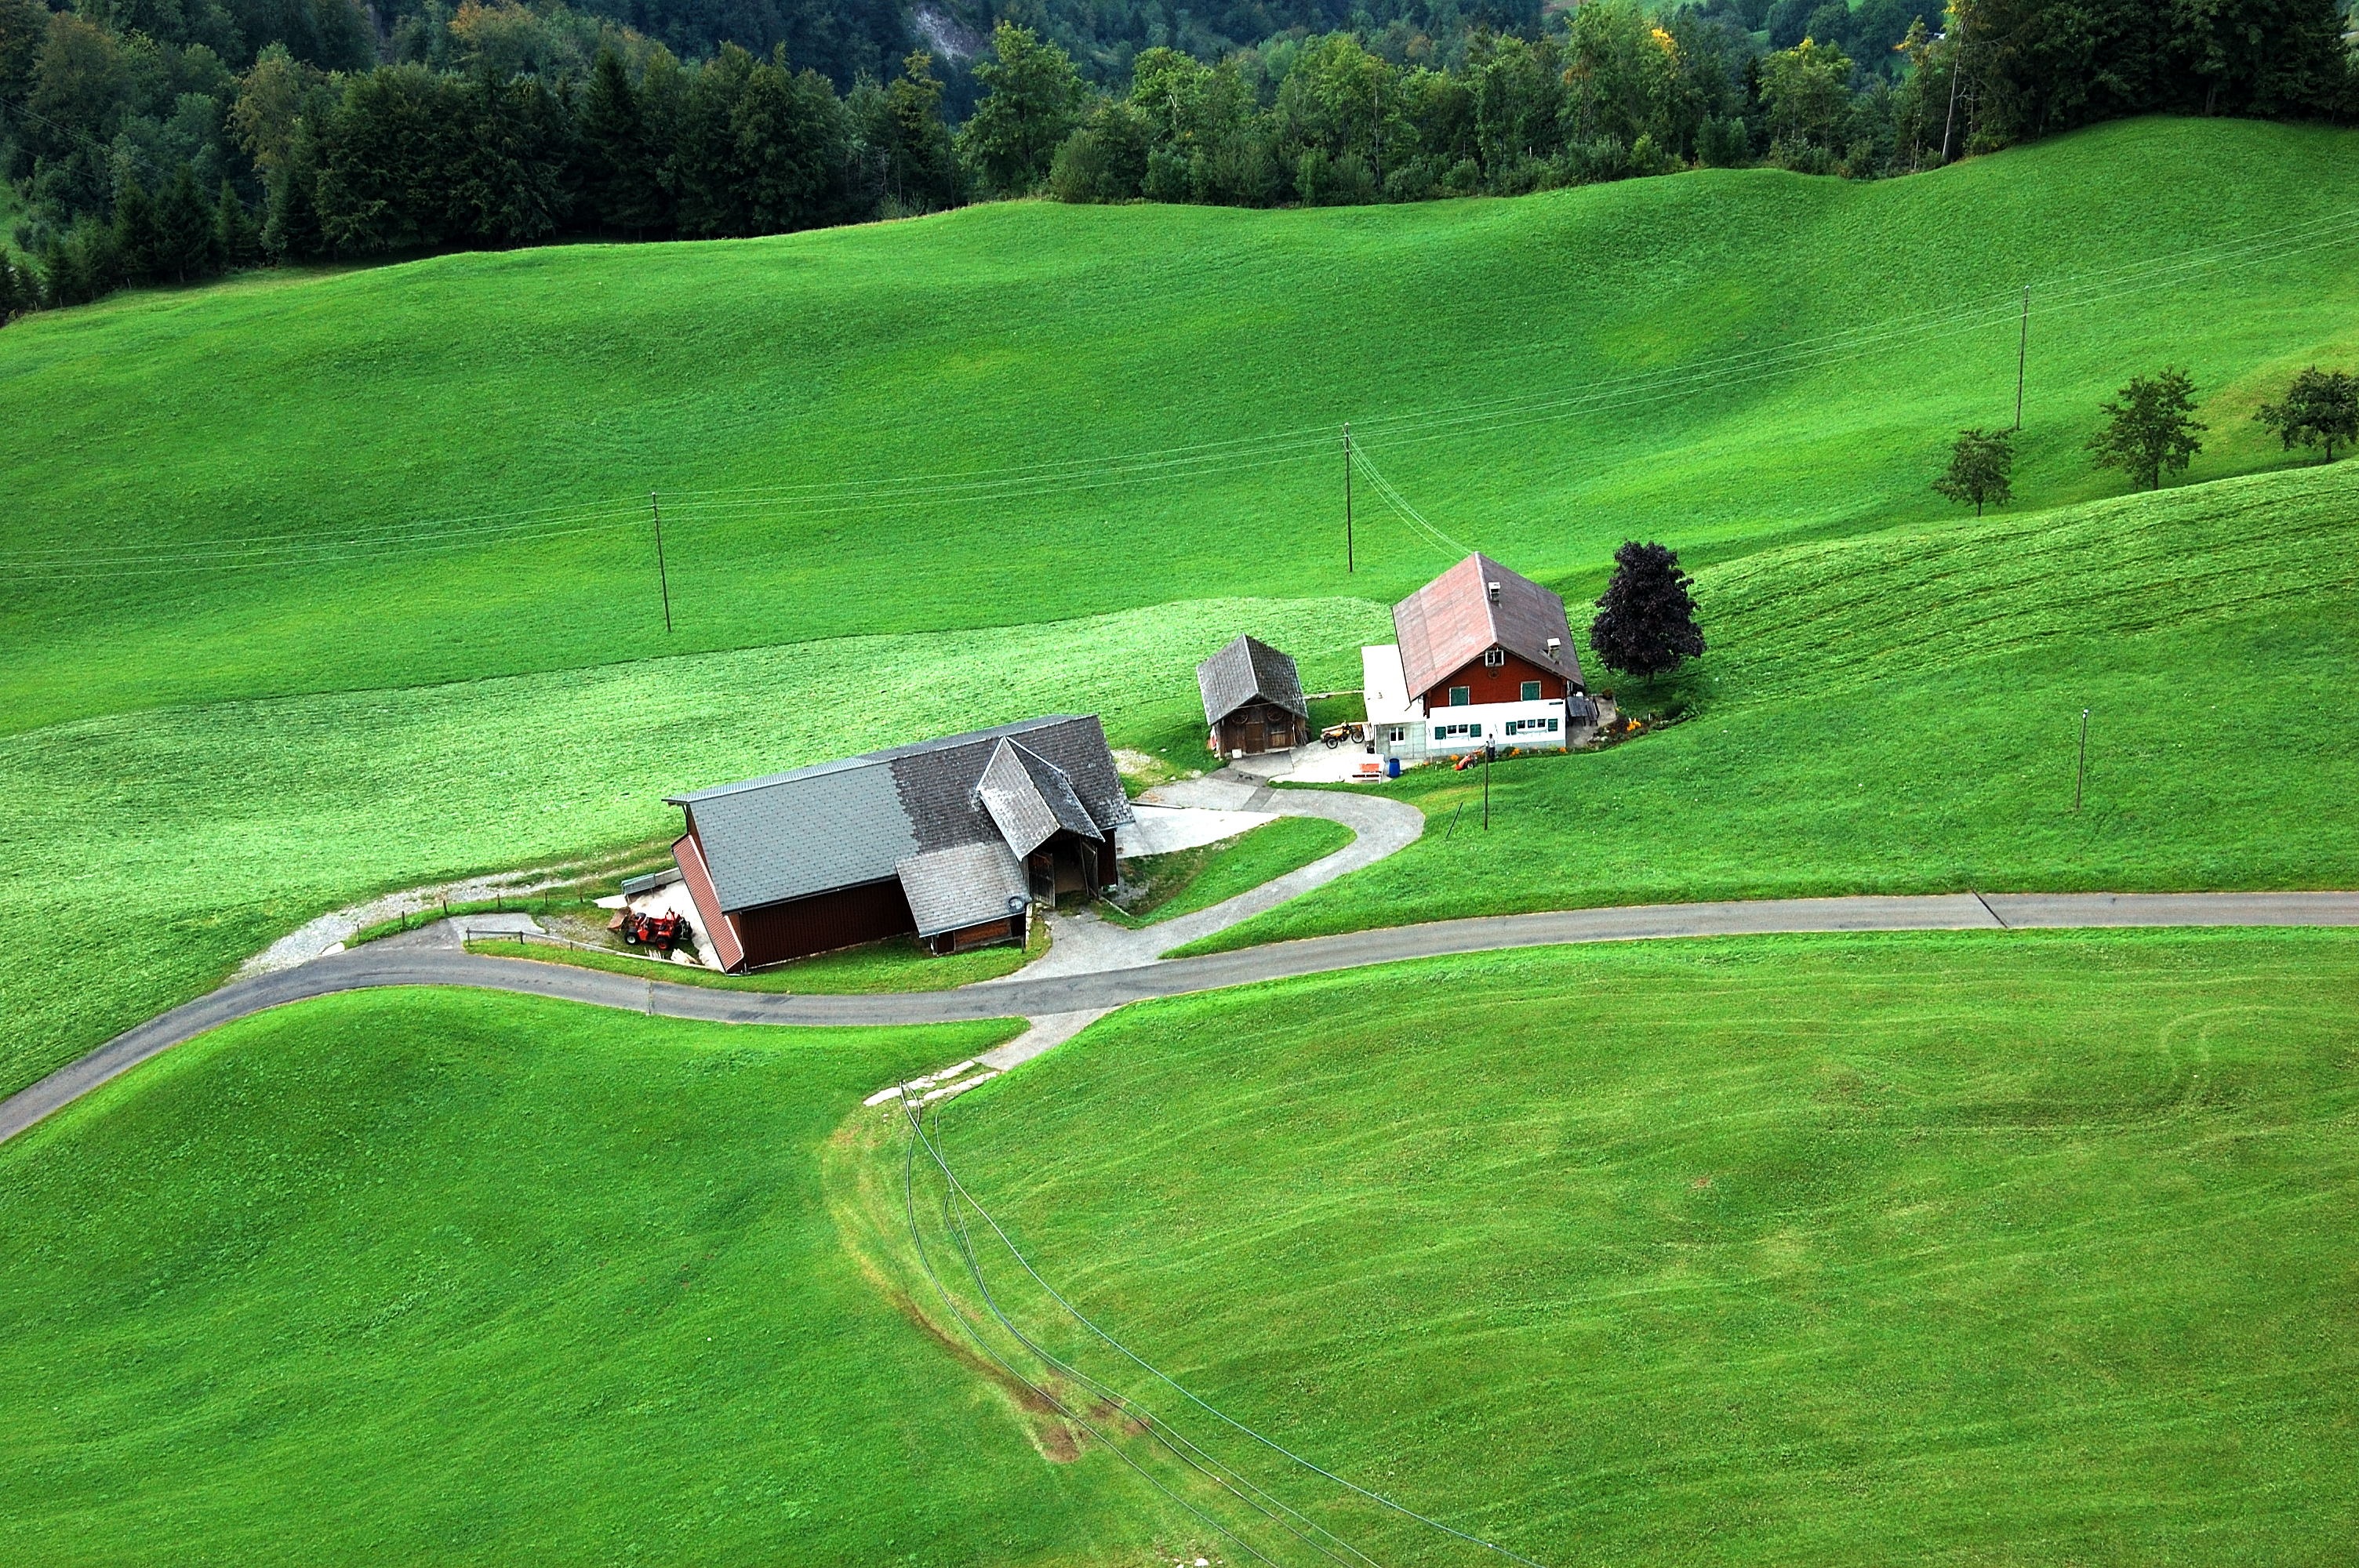
grass, structure, field, farm, lawn, meadow, hill, green, pasture, juicy, plain, golf, golf course, golf club, sports, mountains, grassland, switzerland, race track, alm, rural area, reported, aerial photography, mountain farm, outdoor recreation, sport venue, klewenalp